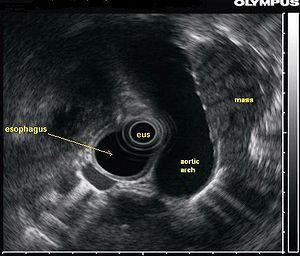
L’échographie endoscopique, appelée aussi ultrason endoscopique ou écho-endoscopie, est un acte médical qui emploie une source d’ultrasons au bout d’un endoscope relié à un échographe pour obtenir des images des organes internes de la poitrine et de l'abdomen. Elle peut être utilisée pour visualiser la paroi de ces organes ou pour examiner les structures adjacentes. Combiné avec l'échographie Doppler, le flux des vaisseaux sanguins avoisinants peut également être analysé.